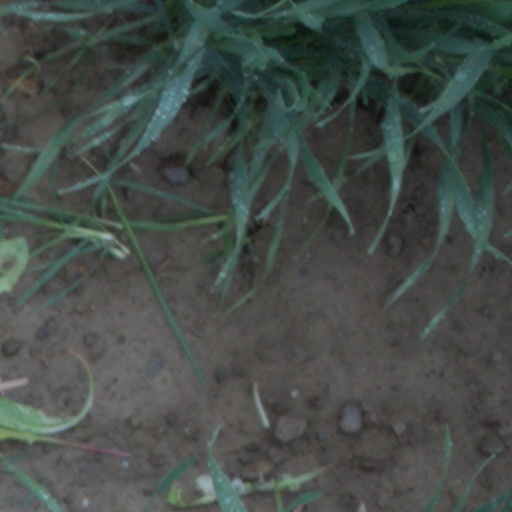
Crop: wheat